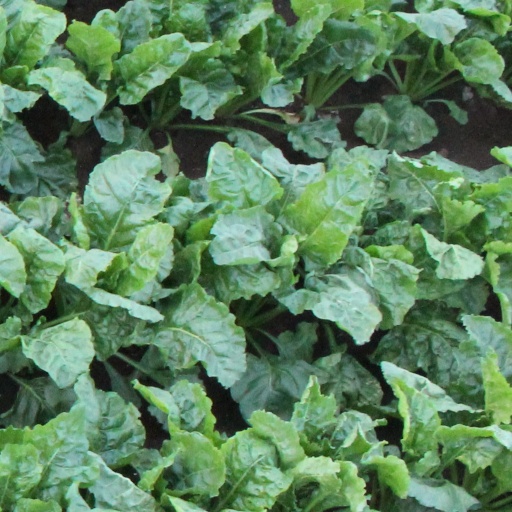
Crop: sugar beet